Soviet nonconformist art

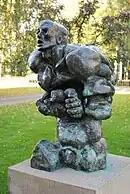
Ernst Neizvestny. "The Prophet". Sculpture Park, Uttersberg, Sweden

The "thaw" era ended quickly, when in 1962, Khrushchev attended the public Manezh exhibition (an episode known as the Manege Affair) at which several nonconformist artists were exhibiting, including Ülo Sooster with his "Eye in the Egg". Khrushchev got into a public and now-famous argument with Ernst Neizvestny, sculptor (1925-2016), regarding the function of art in society. However, this altercation had the unintended effect of fomenting unofficial art as a movement. Artists could no longer hold delusions that the state would recognize their art, yet the climate had become friendly and open enough that a coherent organization had formed. Additionally, punishments for unofficial artists became less severe; they were denied admittance to the union instead of being executed.